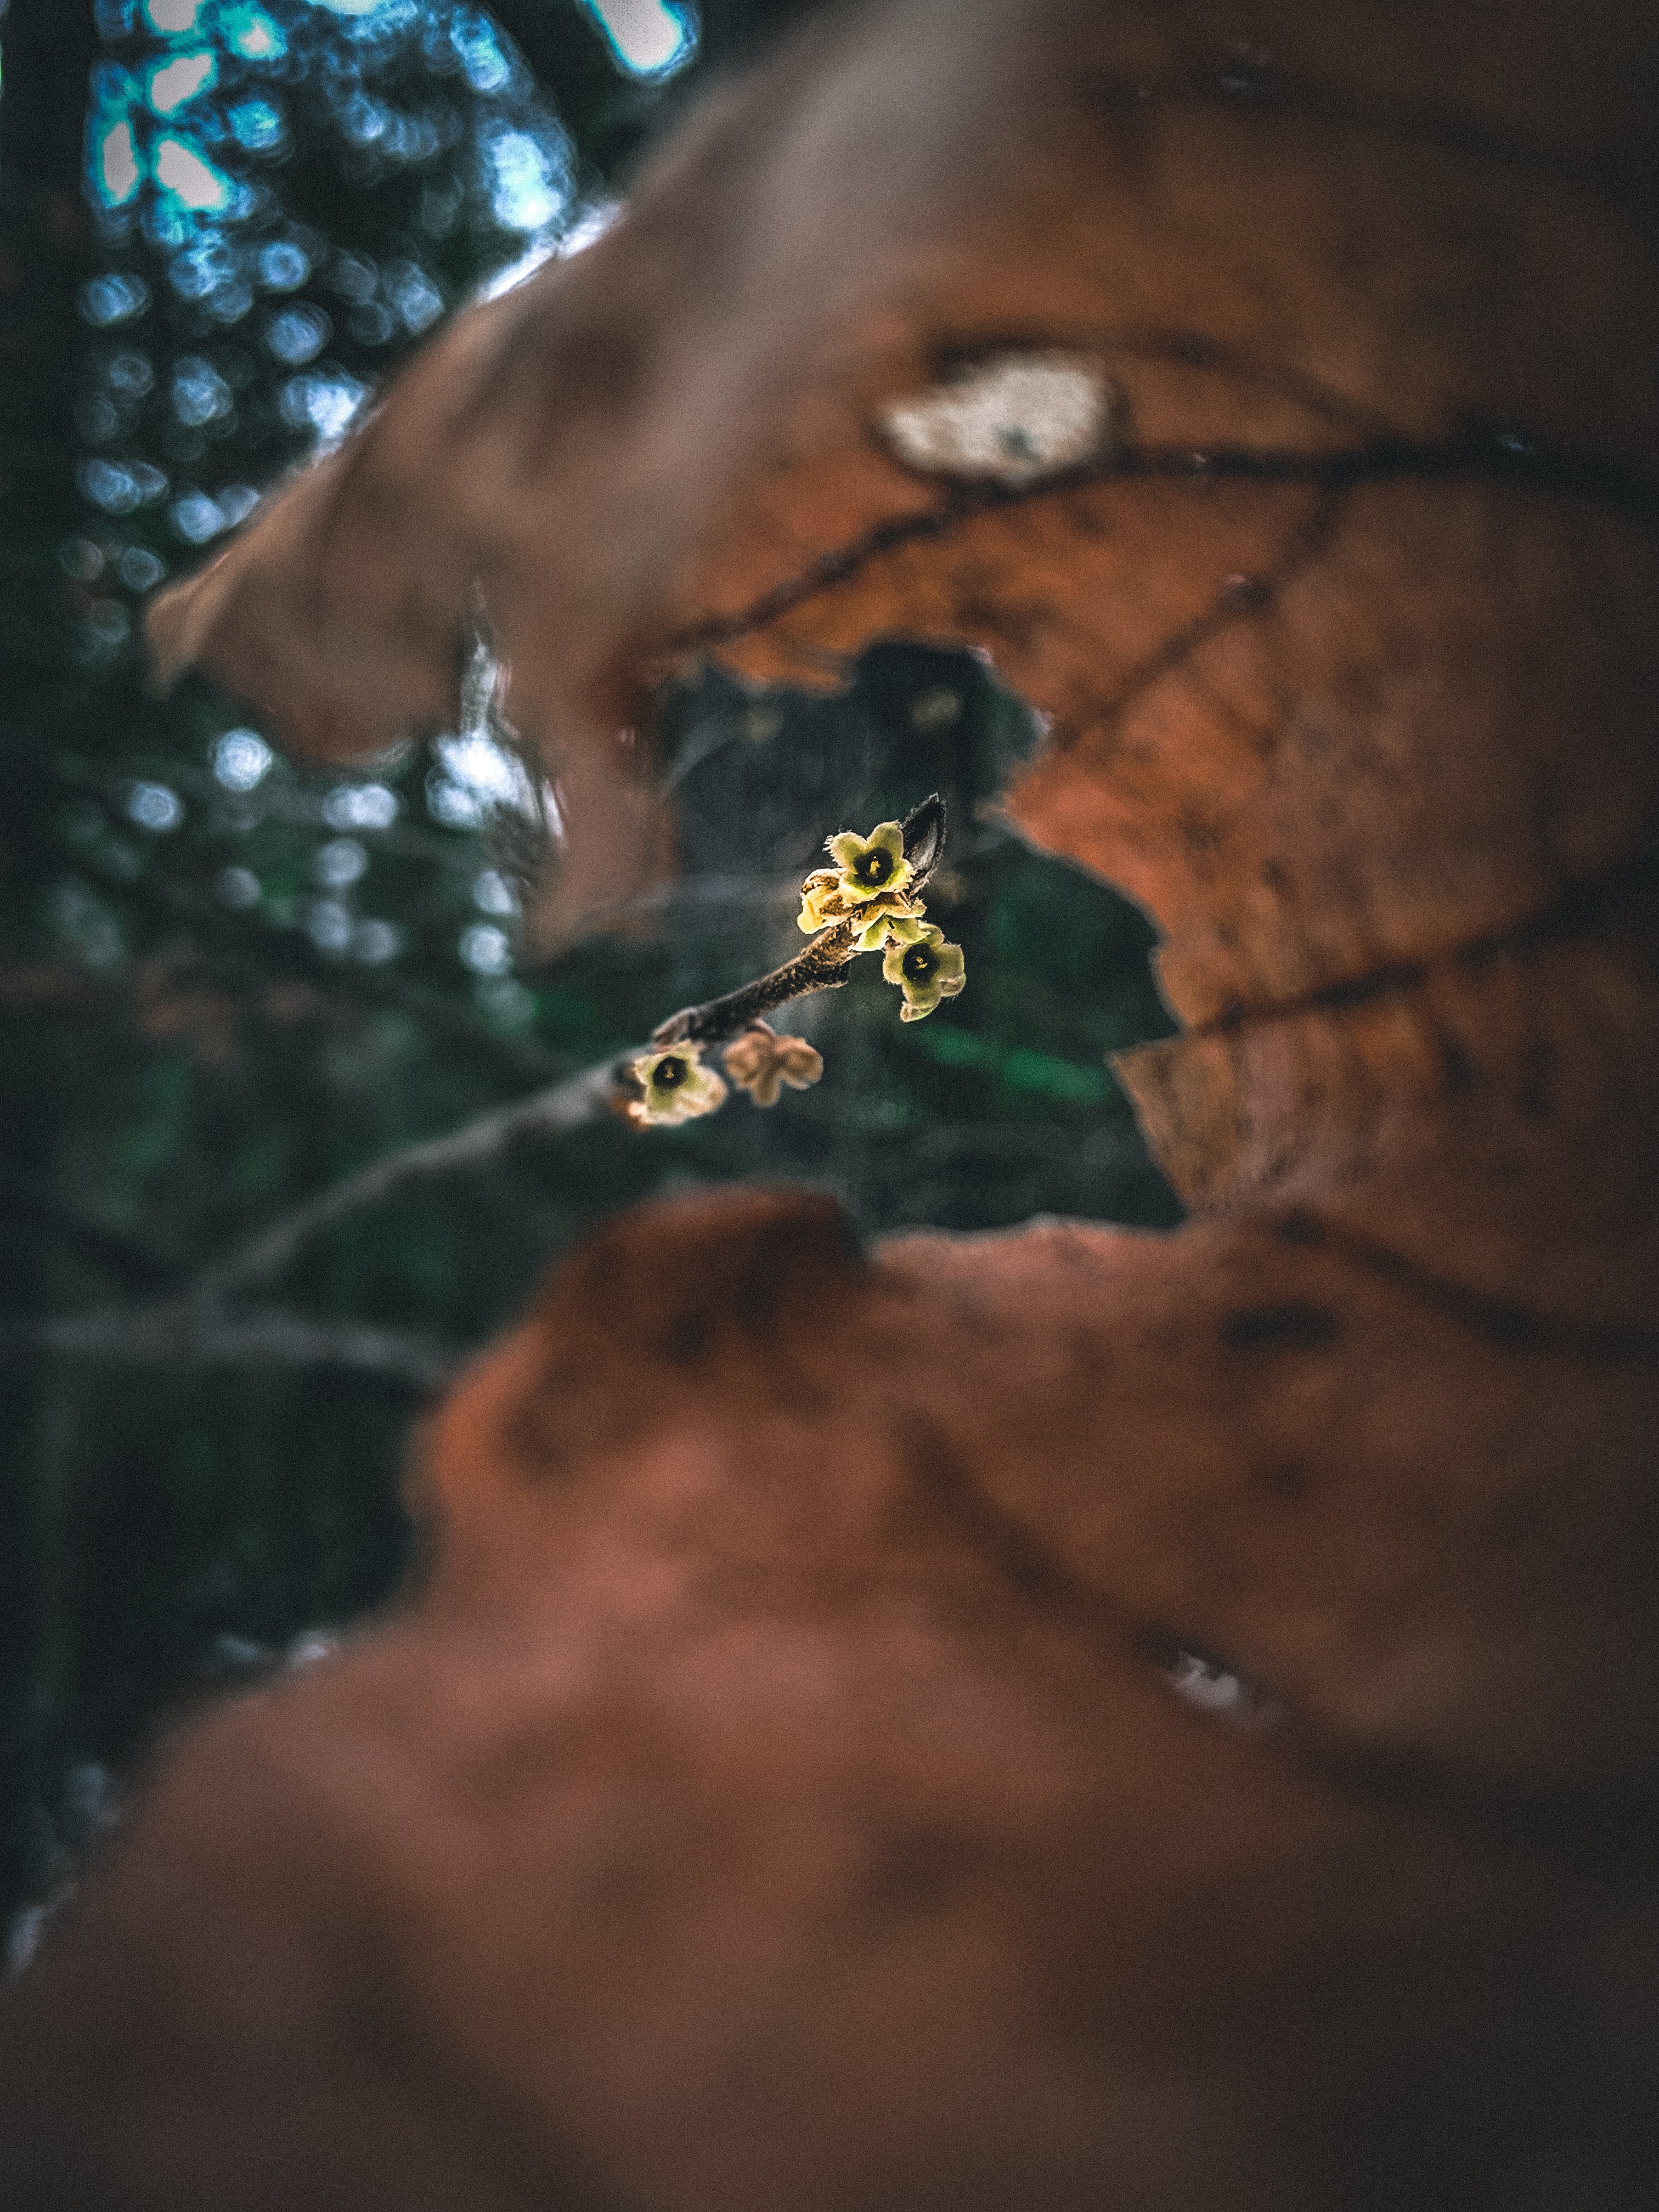
green, leaf, tree, branch, hand, sky, plant, organism, adaptation, reflection, photography, flower, twig, macro photography